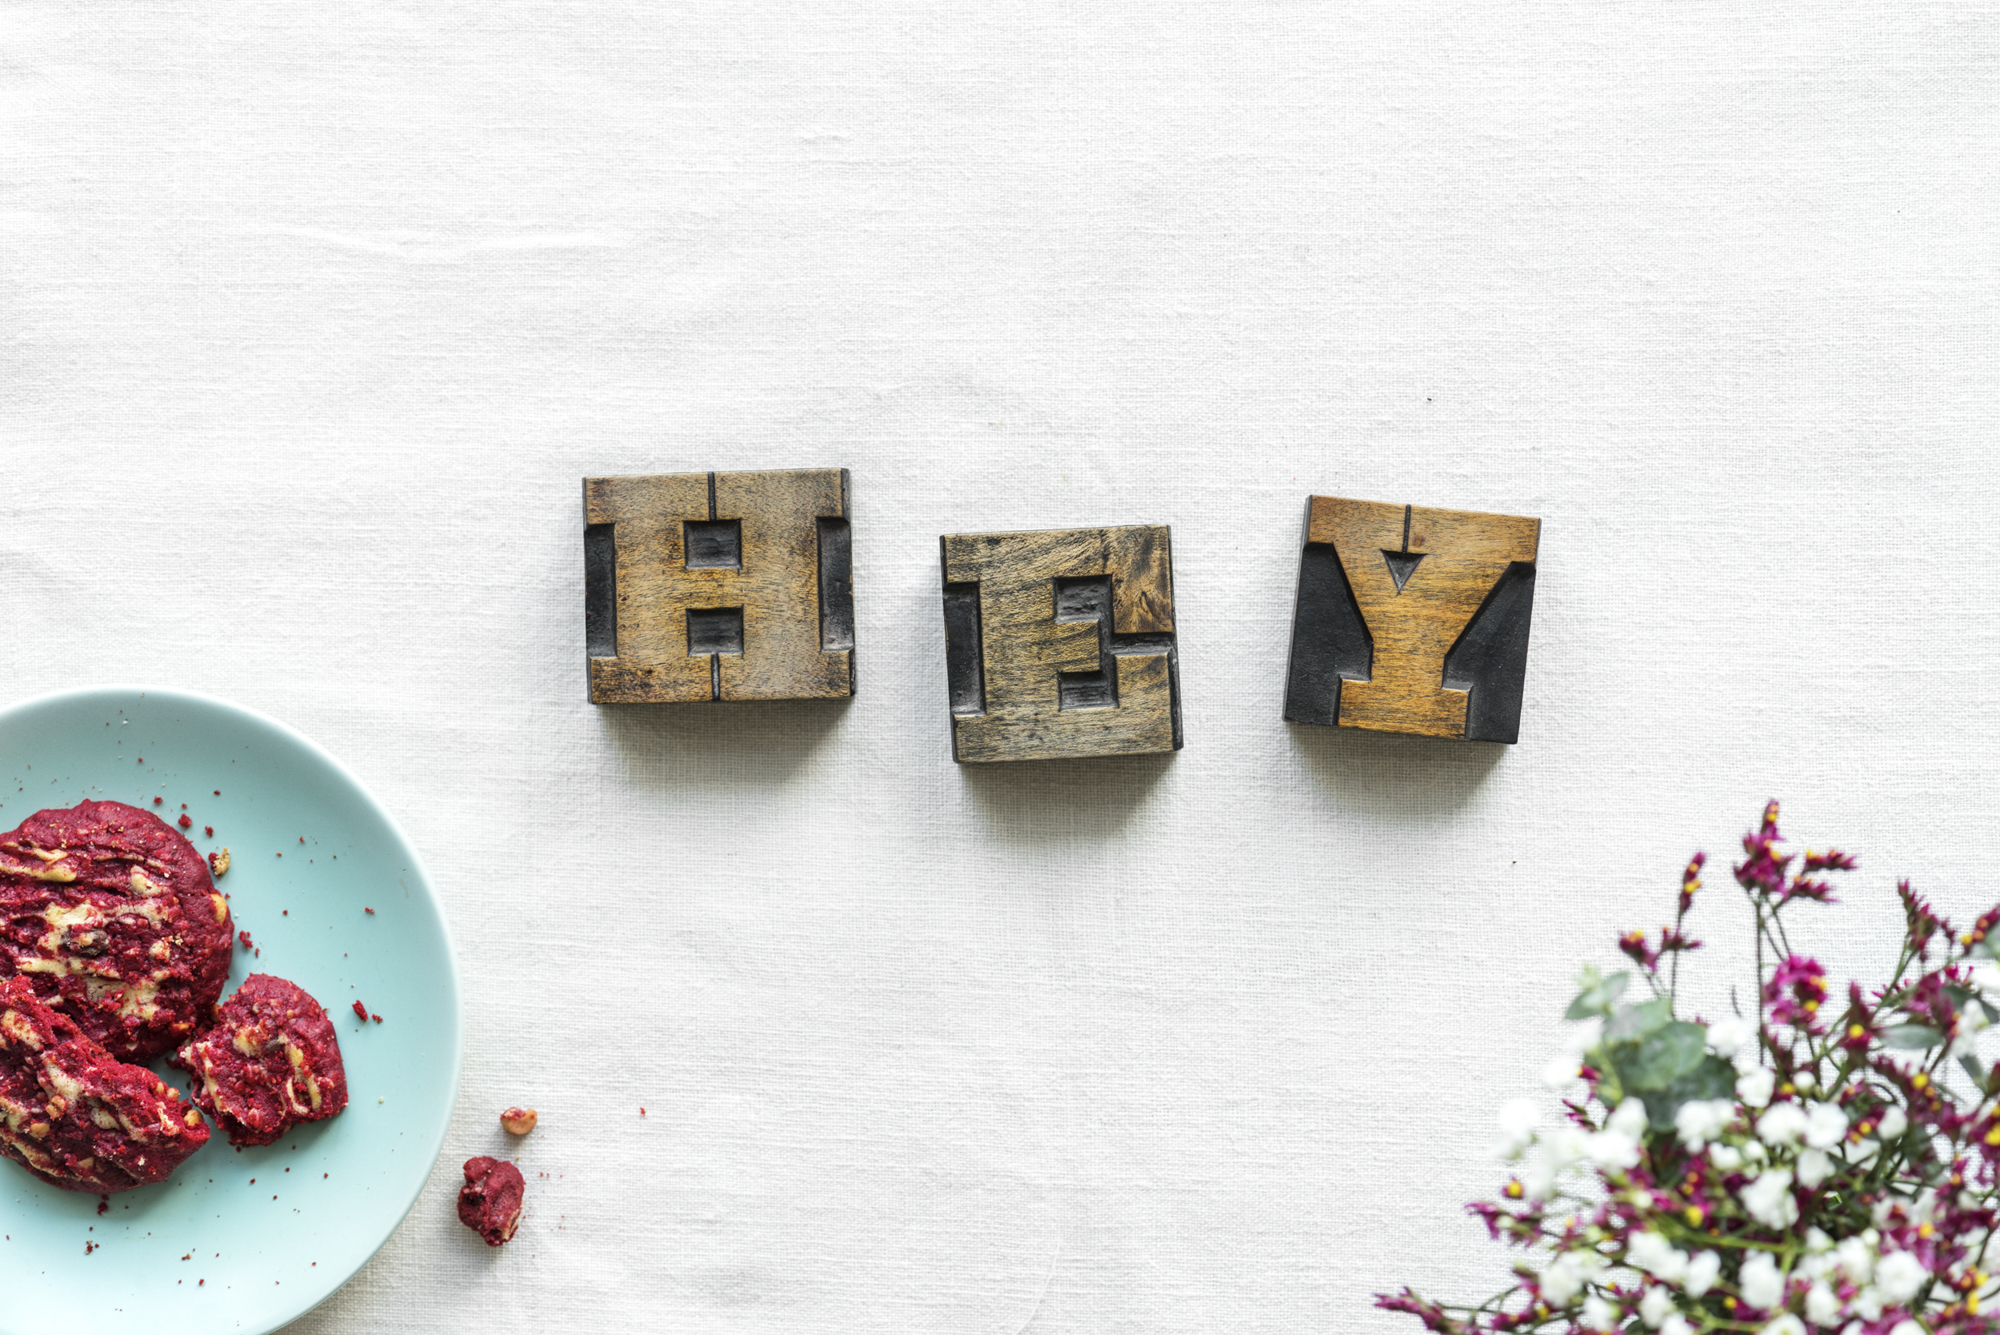
alphabet, antique, casual, communication, design, dialog, feminine, flat lay, flatlay, flower, font, girly, greeting, grunge, hello, hey, hi, letter, letterpress, marble, morning, old, retro, speech, table, talk, texture, typography, vintage, product design, still life photography